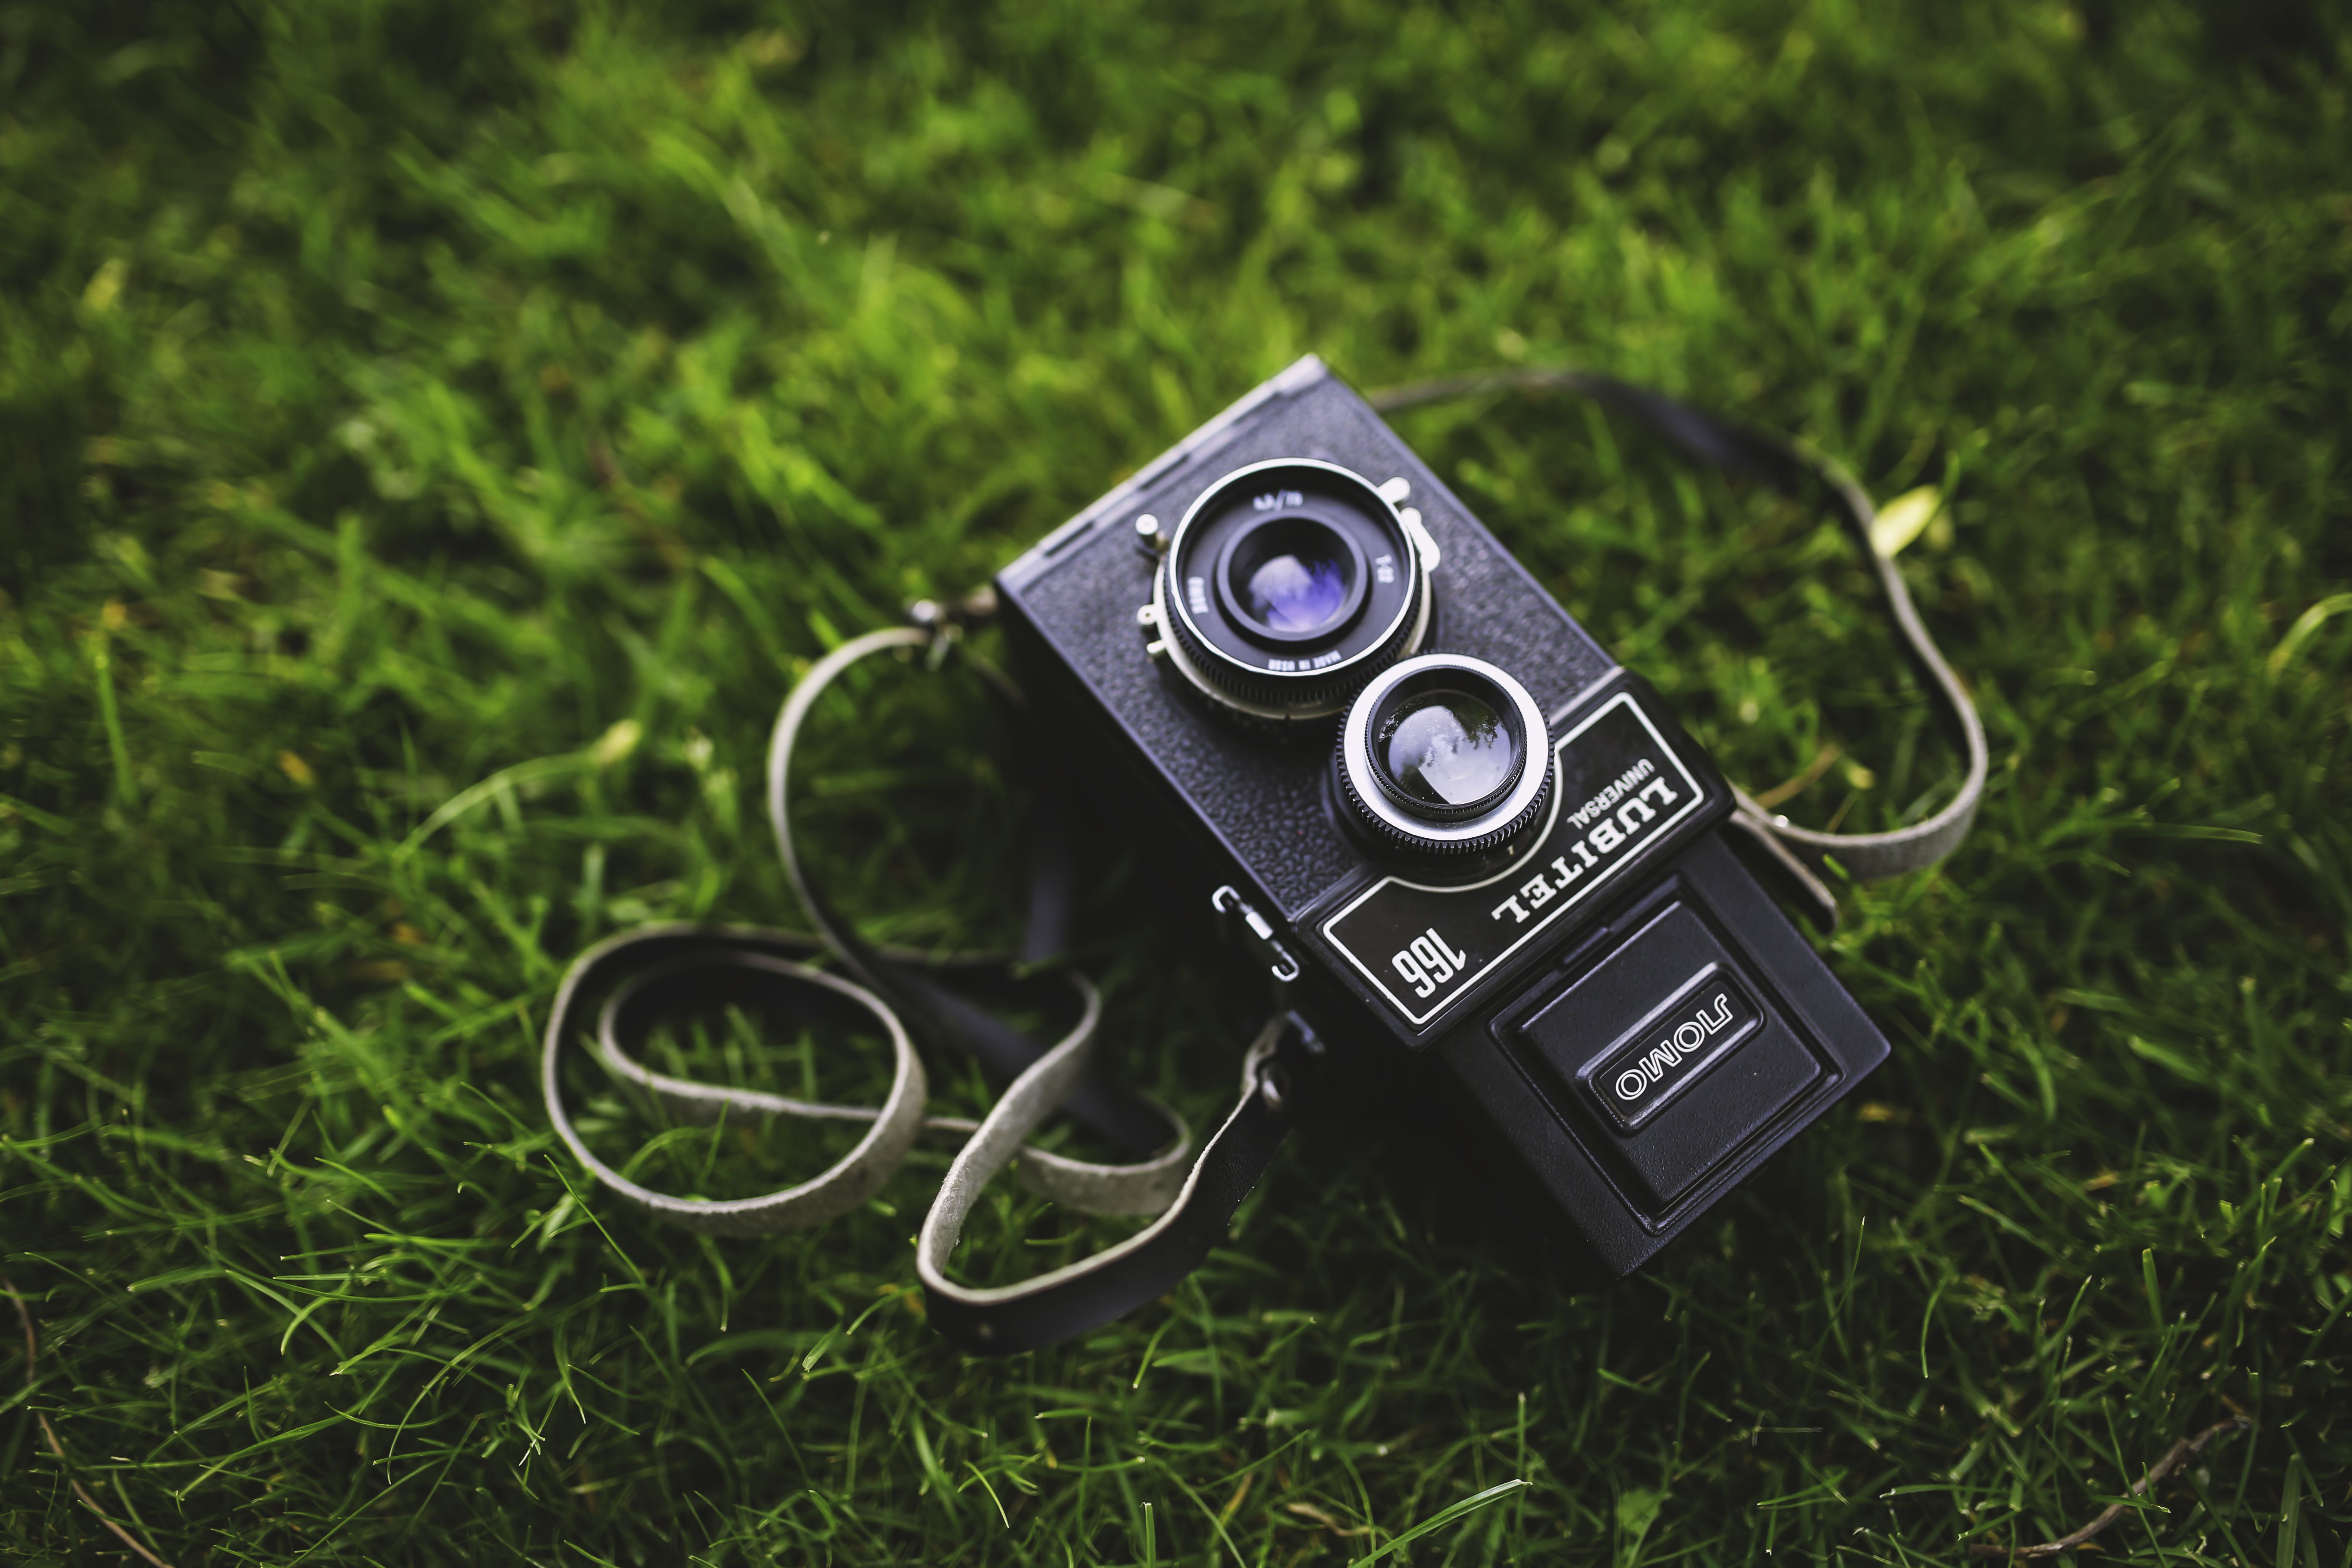
green, cameras optics, camera, grass, technology, electronics, design, electronic device, font, stock photography, gadget, photography, camera accessory, digital camera, audio equipment, fashion accessory, macro photography